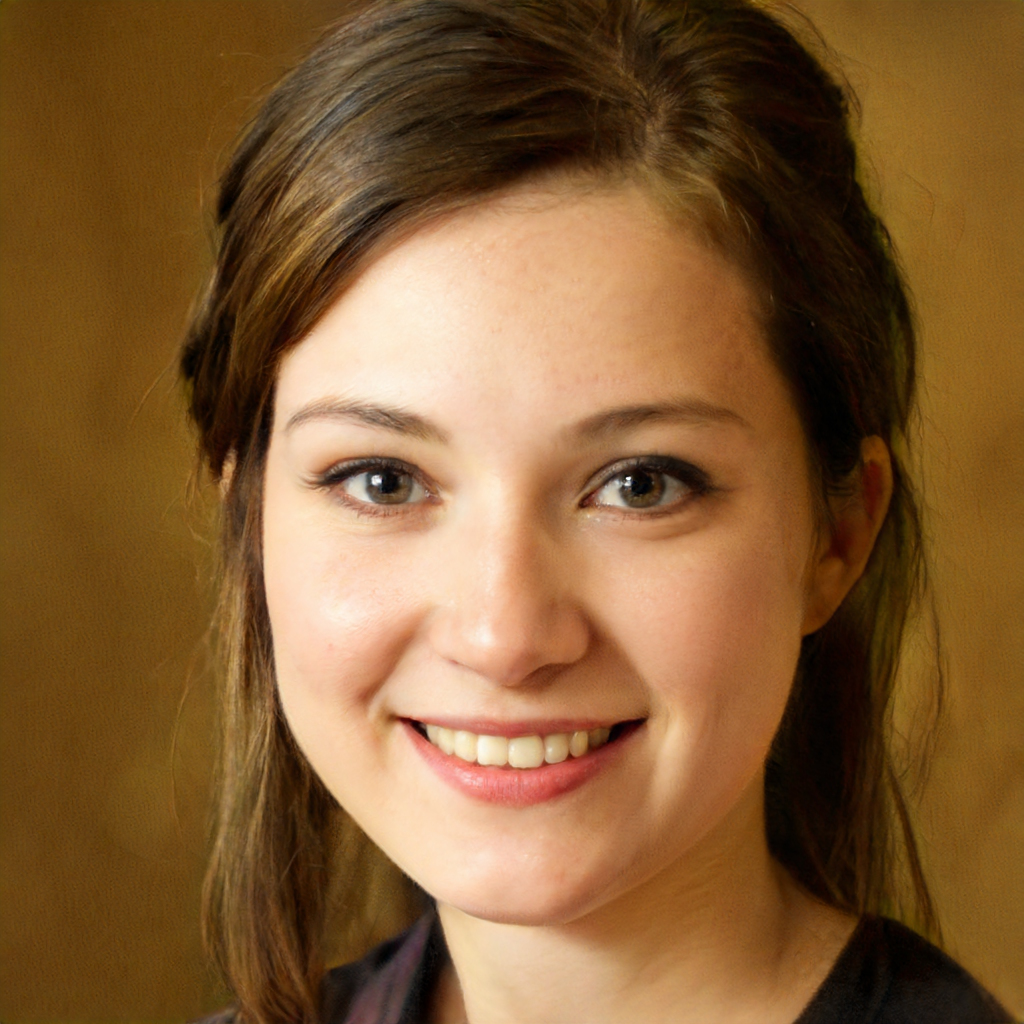
Gender: Female